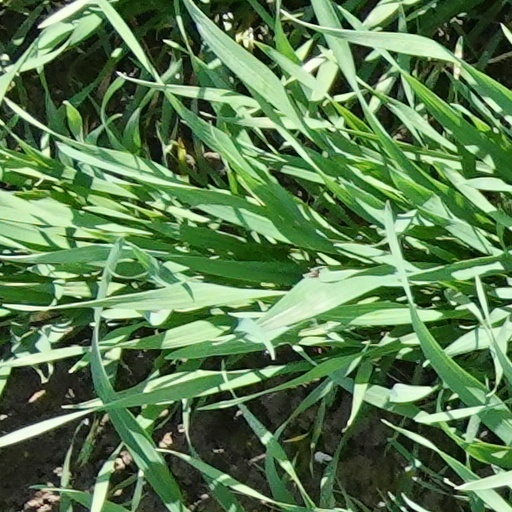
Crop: wheat